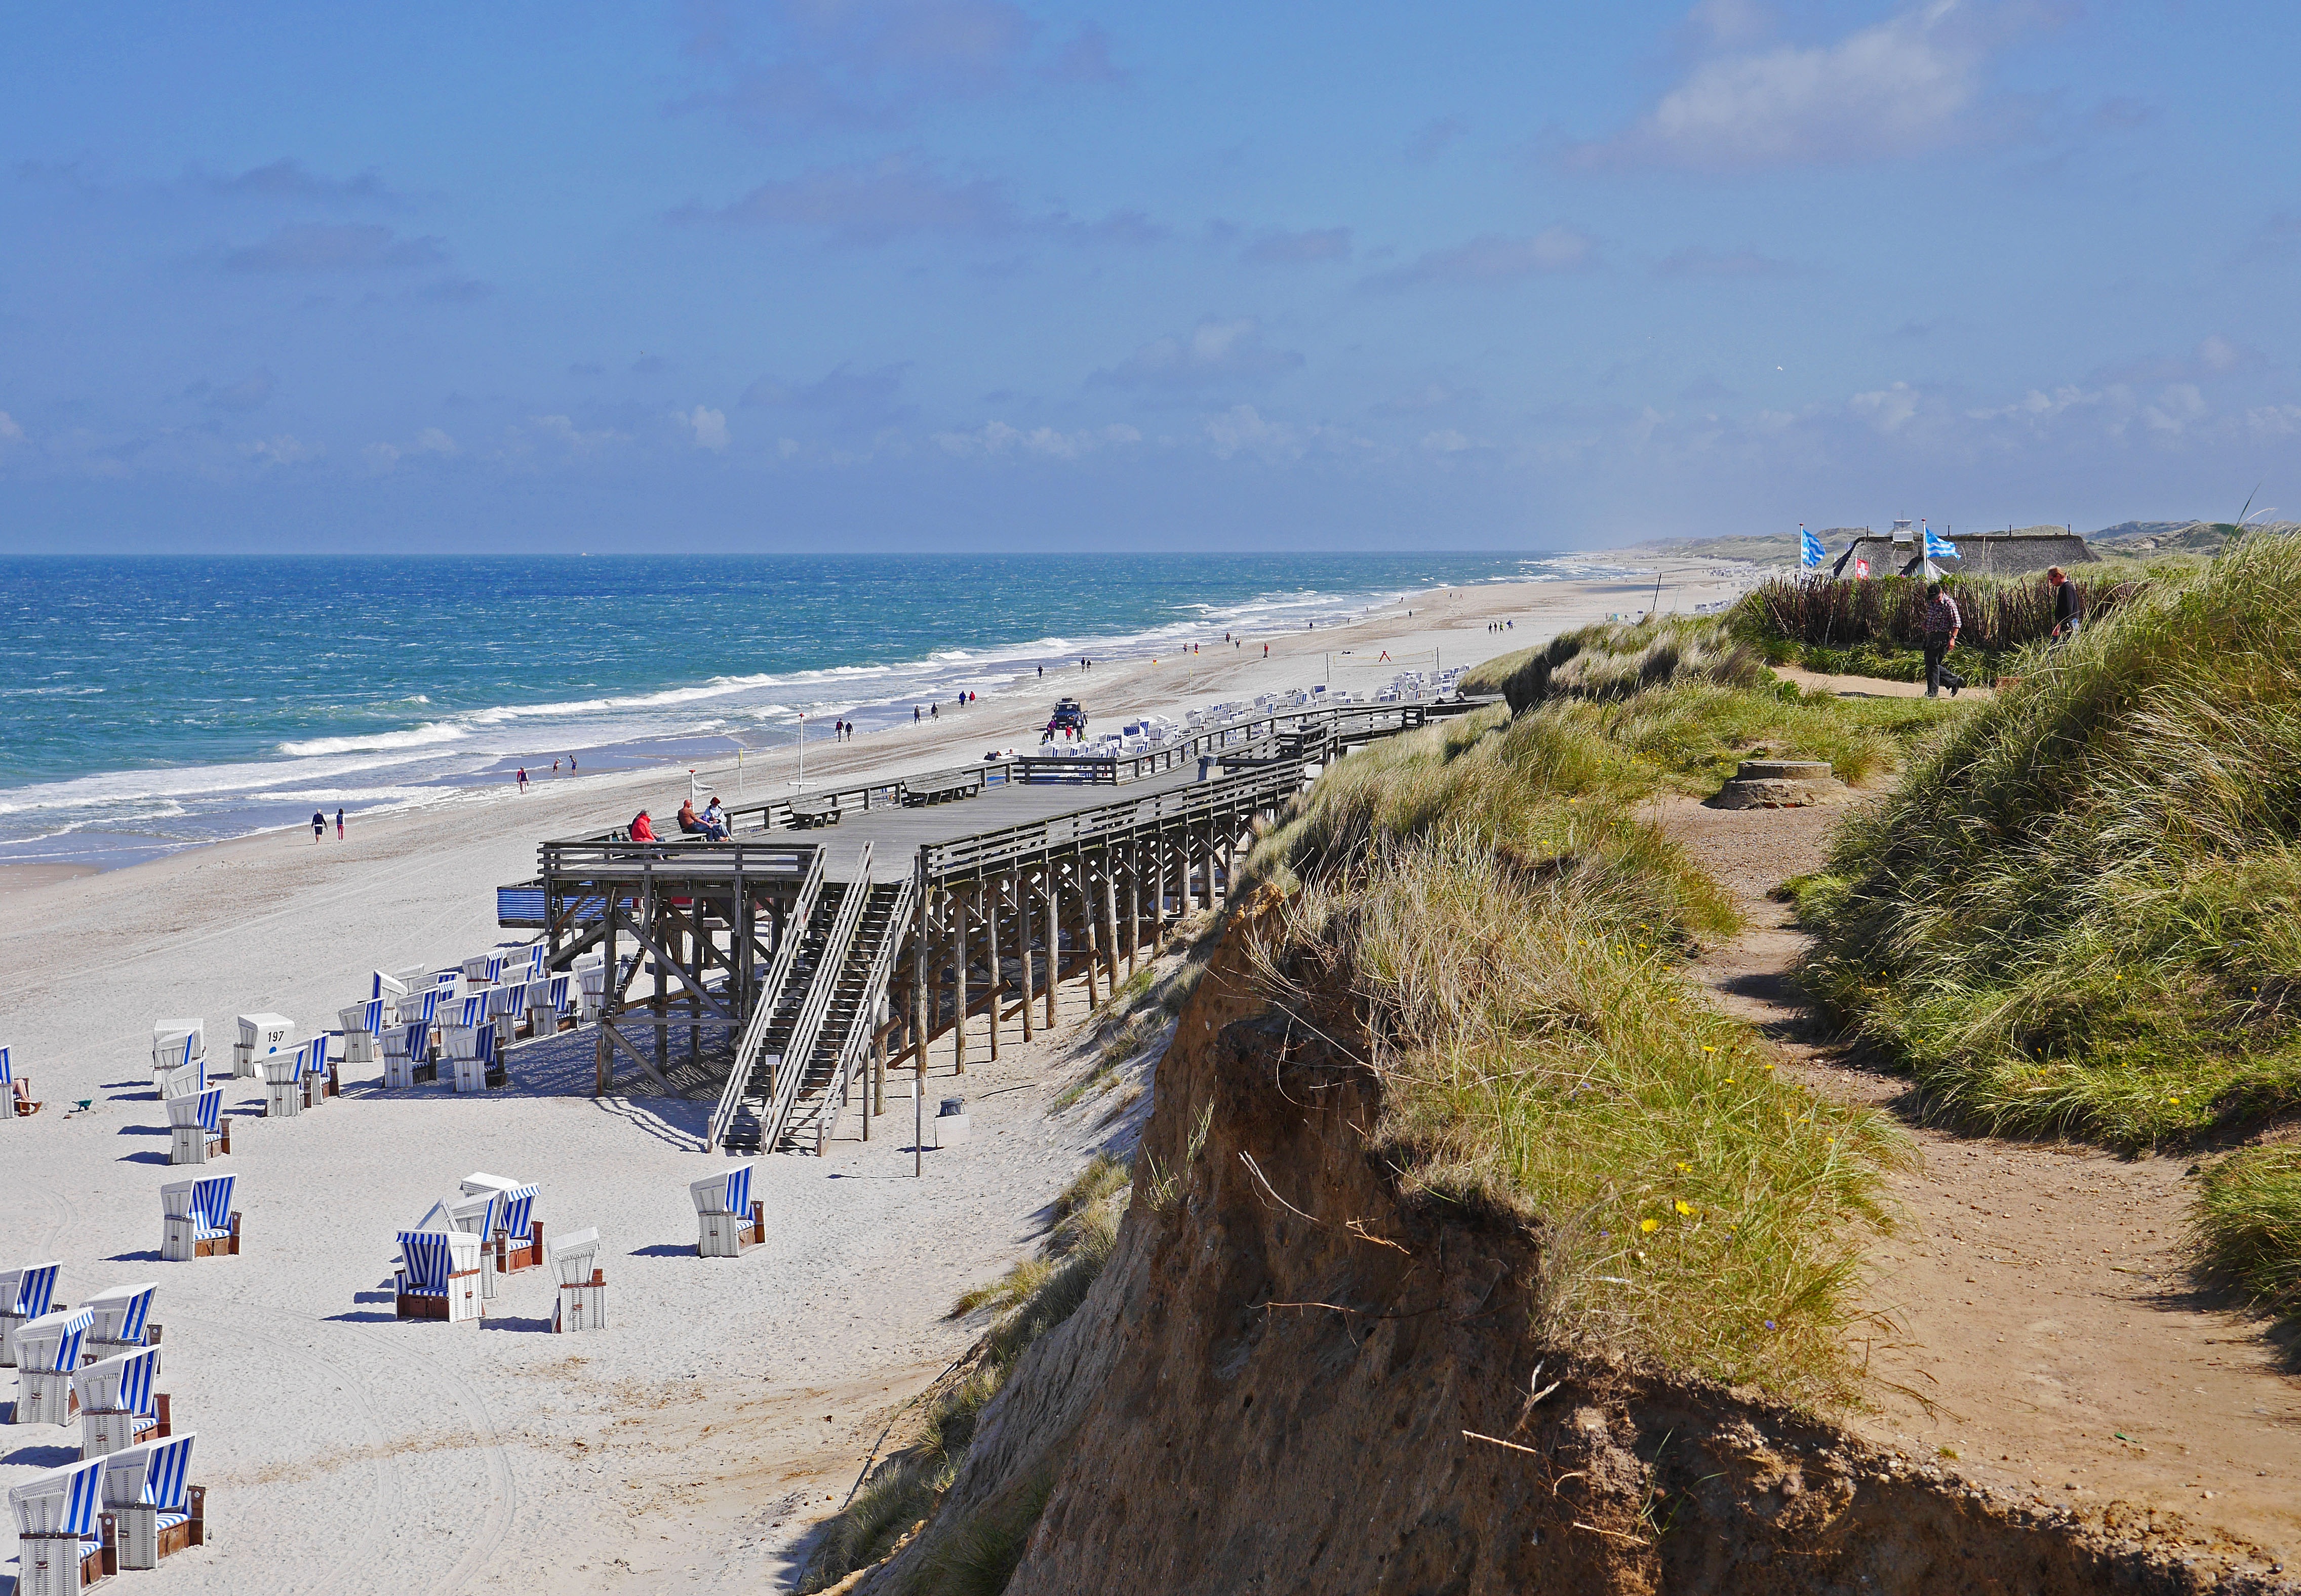
beach, sea, coast, sand, ocean, sky, boardwalk, sun, dandelion, shore, lake, walkway, summer, vacation, cliff, surf, cove, slope, bay, island, blue, sandbar, tourism, terrain, body of water, stalk, transition, dunes, clouds, relaxation, stairs, hotel, flags, plateau, benches, north sea, cape, swell, beach chair, clubs, sylt, dune grass, steep slope, beach walk, kampen, red cliff